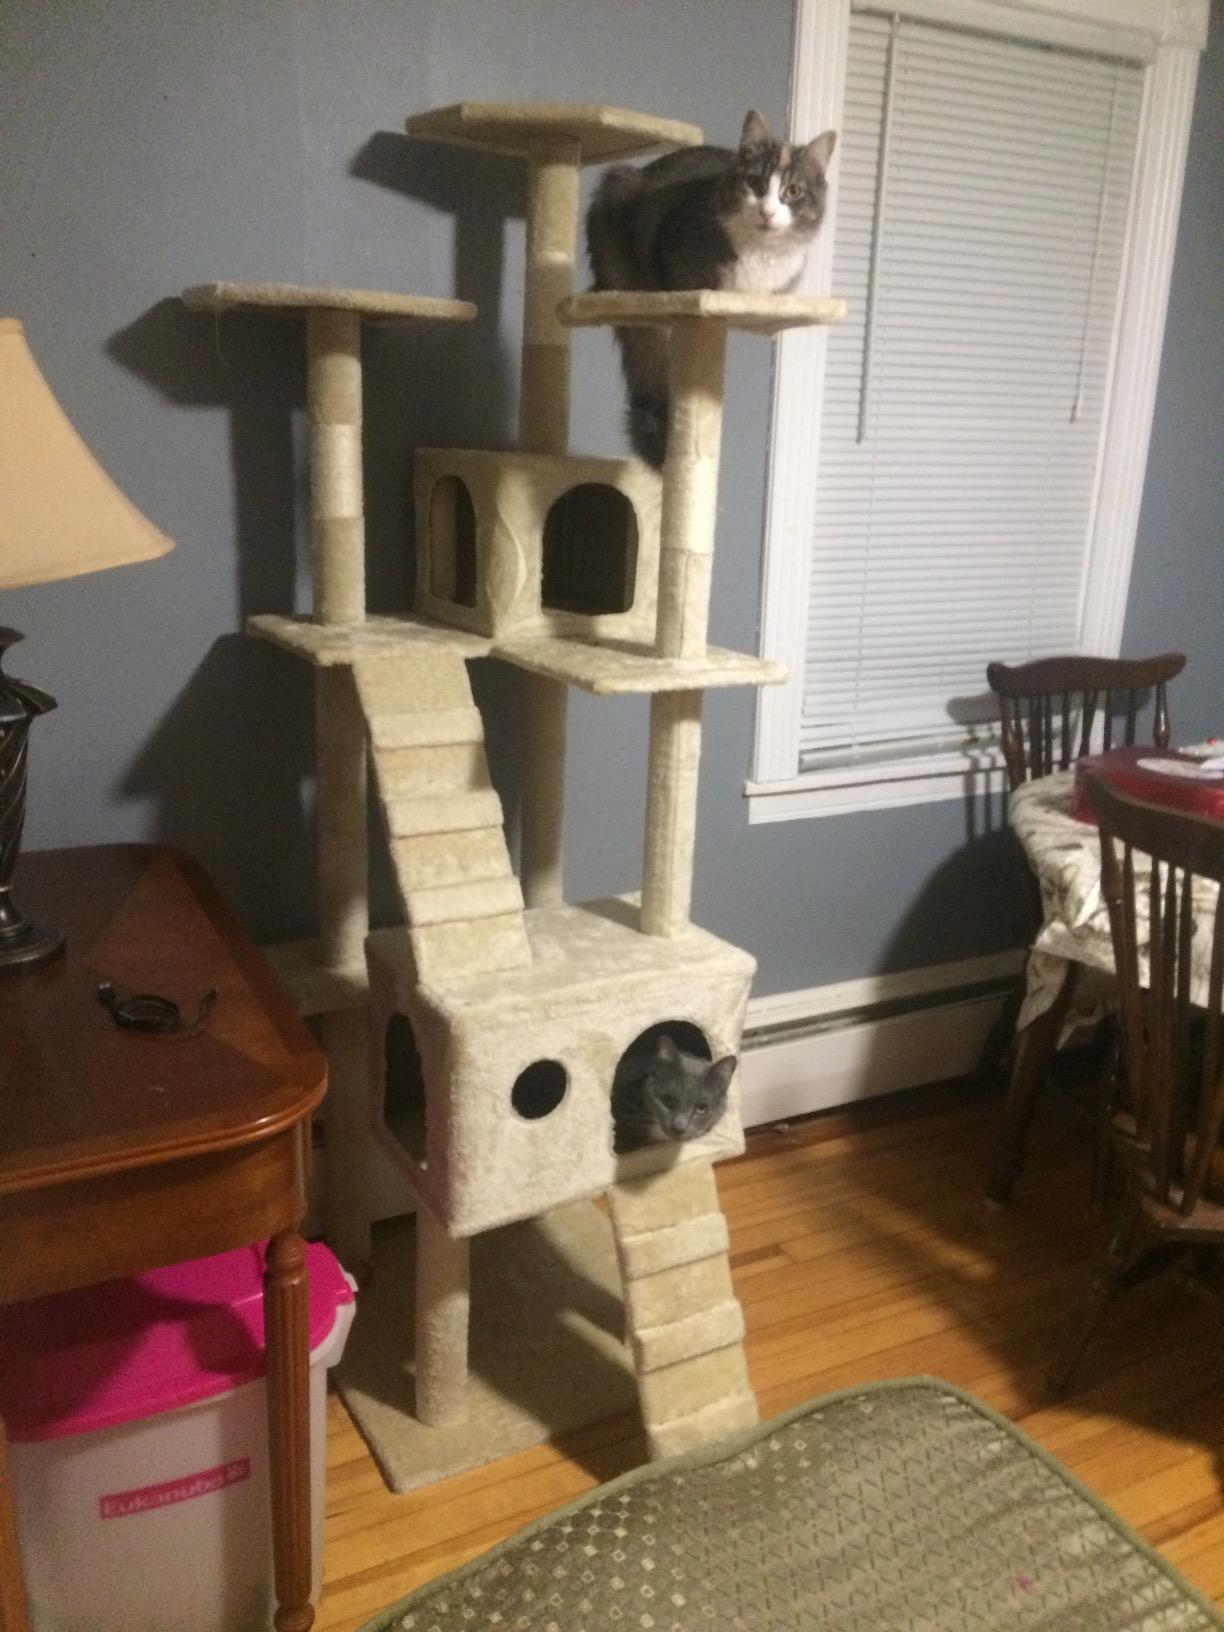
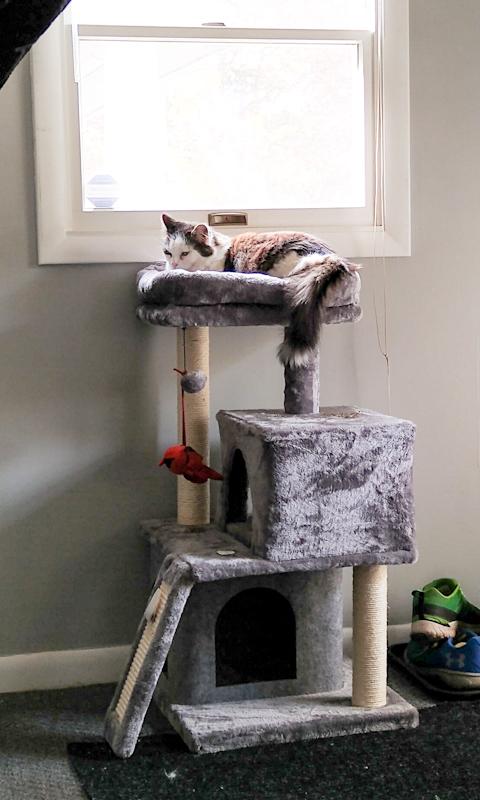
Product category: items_cat tree
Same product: no